Lake Helmuth Schack

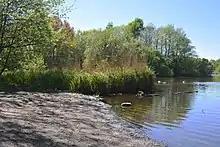
Banks of Lake Helmuth Schack

Lake Helmuth Schack (German: Helmuth-Schack-See or simply Schacksee) is a lake in Osdorf, Hamburg, Germany, adjacent to the boundaries of Schenefeld in Schleswig-Holstein. Düpenau stream runs through it, and the small stream of Luruper Moorgraben flows into it.